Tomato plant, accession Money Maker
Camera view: tilt-top (135 deg); turntable rotation: 240 degrees
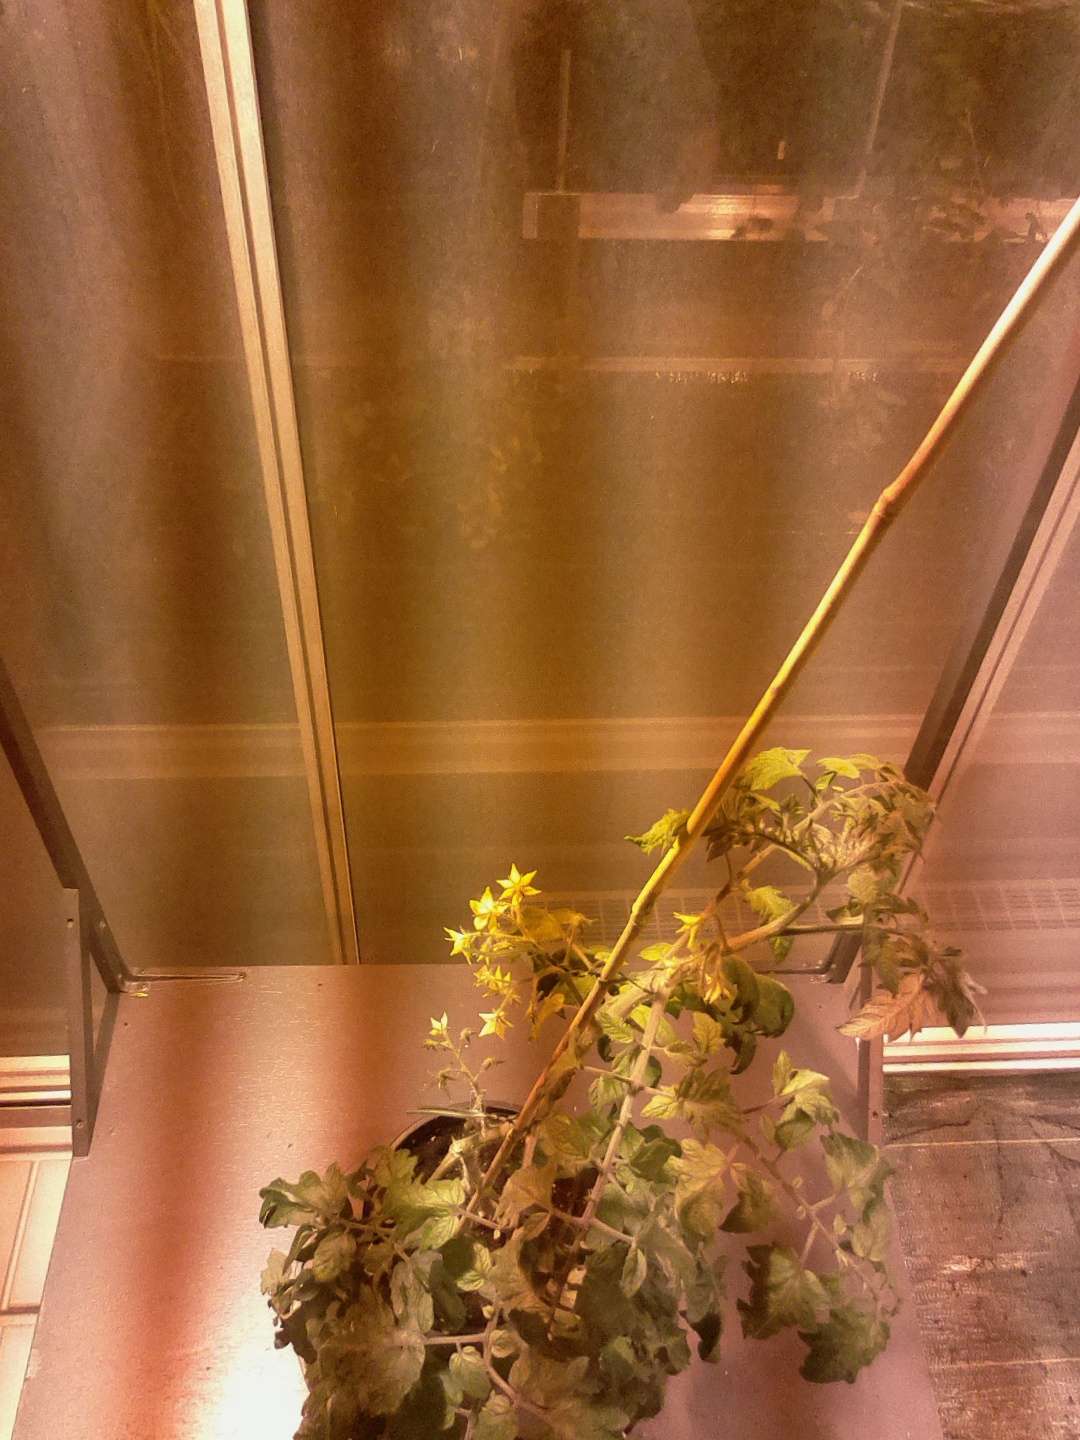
BBCH growth stage 70: Fruits at the main stem or branches visibles